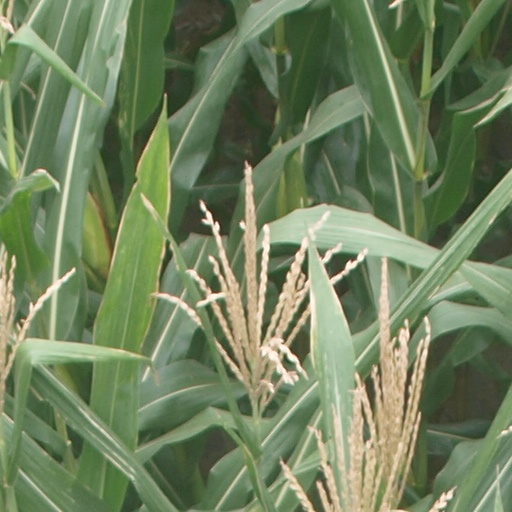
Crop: maize; corn